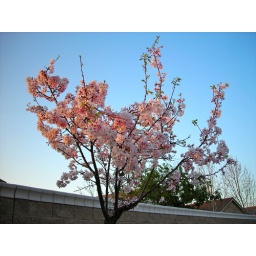
3.22.10 Beautiful blossoming tree against an even more beautiful blue sky.